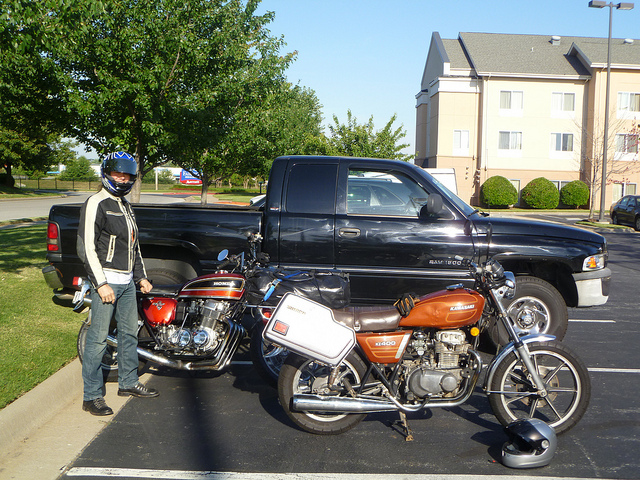
user: Given an image and a question. Answer the question in a short answer. Question: What is the difference between the three vehicles? Short Answer:
assistant: color